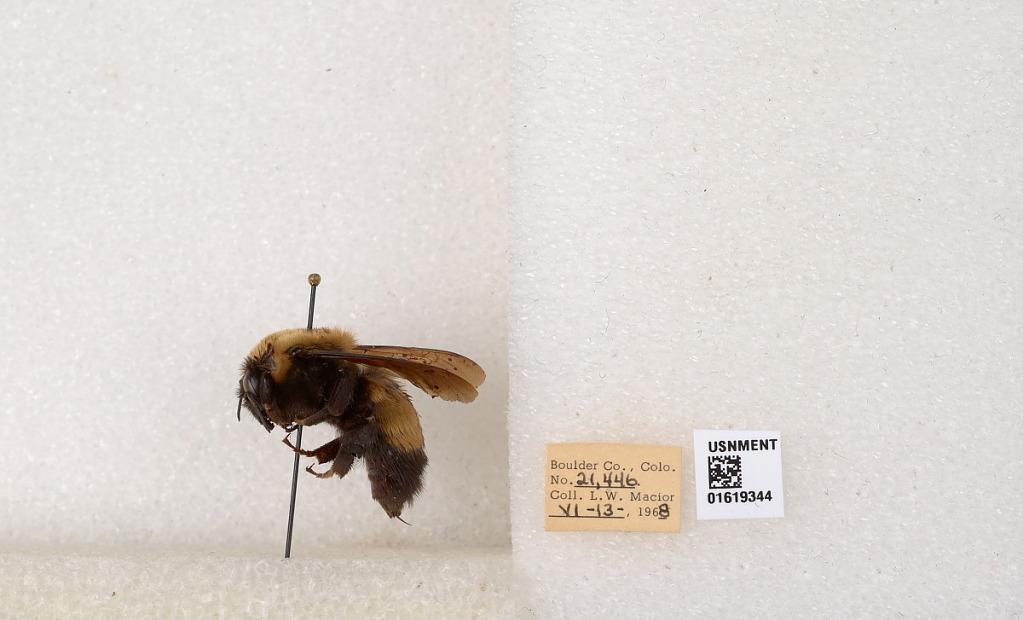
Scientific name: Bombus (Bombus) nevadensis Cresson